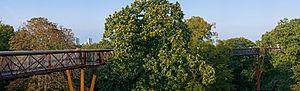
Les jardins de Kew sont un ensemble de jardins et de serres situés entre les quartiers de Richmond upon Thames et de Kew, à l'ouest de Londres. Sur une superficie de 121 hectares, ils abritent l'une des plus importantes collections de plantes du monde — plus de 30 000 espèces de végétaux — et un centre de recherche en botanique réputé. Leur herbier est également l'un des plus grands du monde, avec plus de sept millions de spécimens. Fondé en 1759, ce lieu devenu emblématique de l'époque victorienne, qui accueille chaque année deux millions de visiteurs, a été inscrit en juillet 2003 sur la liste du patrimoine mondial établie par l'UNESCO.